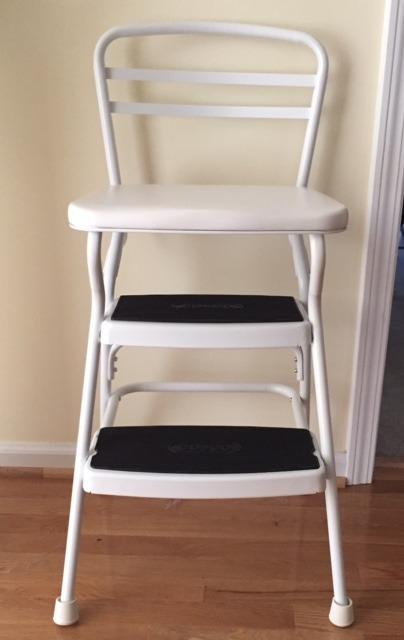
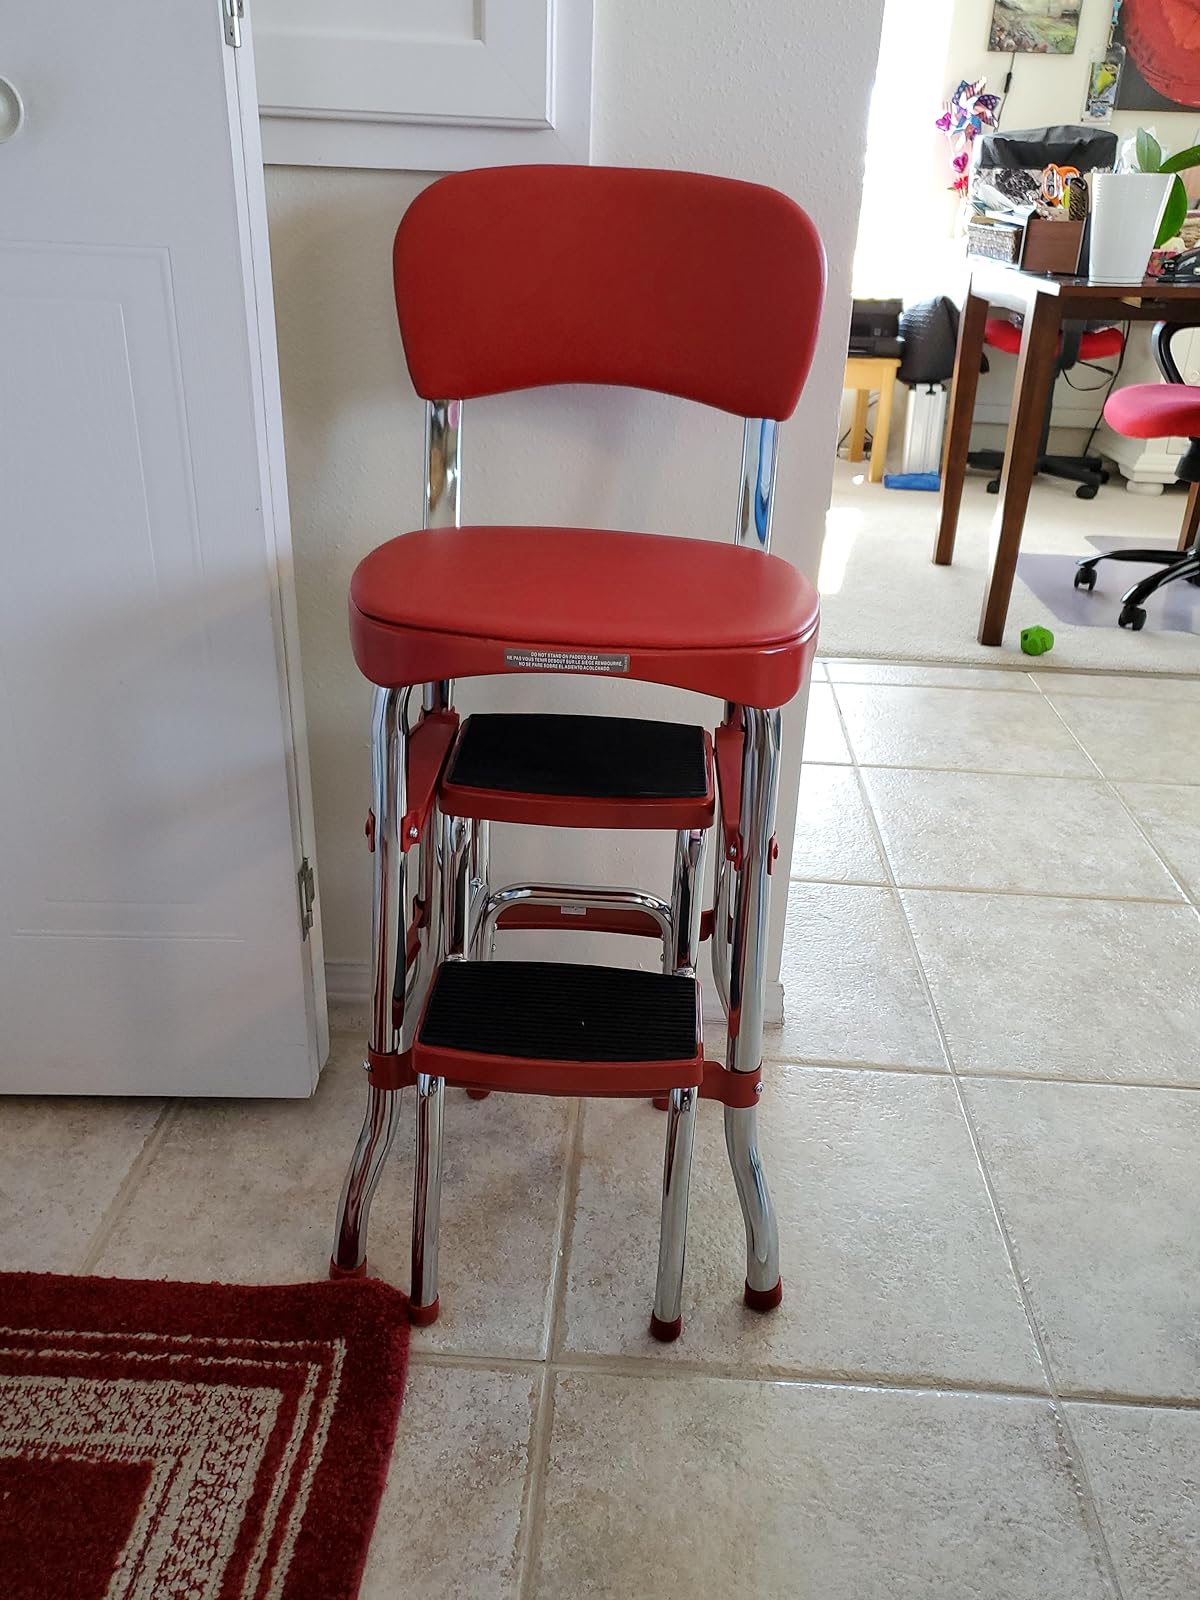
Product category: items_chair
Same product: no